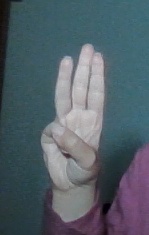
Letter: thaa